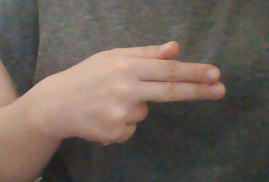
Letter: ghain